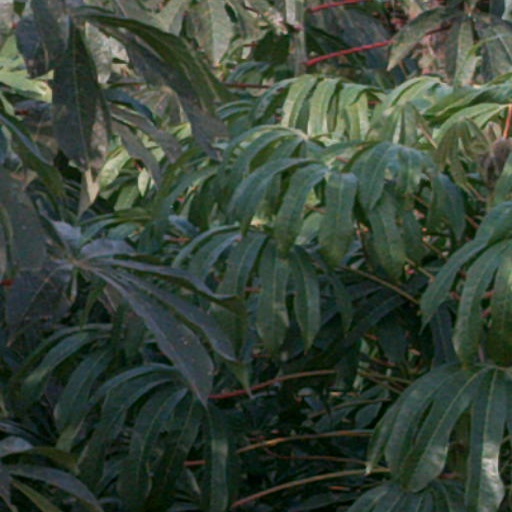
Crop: cassava